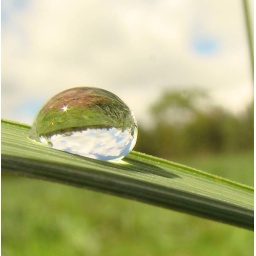
took it in Jejui on a lemon grass leaf, the vetivert plantation can be seen in the drop